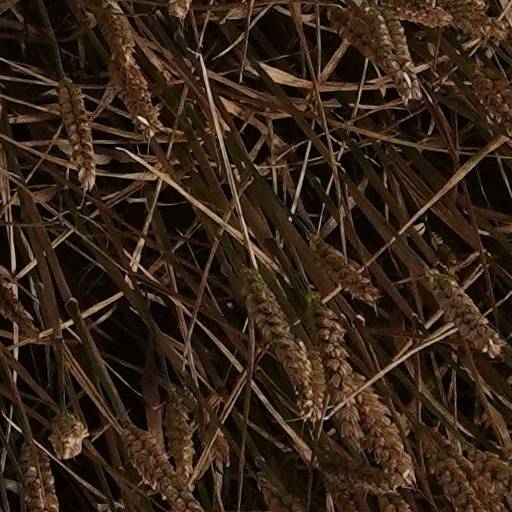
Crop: wheat